Skalite (ski jumping hill)

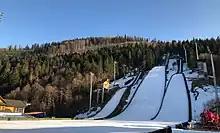

Skocznia Skalite im. Beskidzkich Olimpijczyków ("Beskid Olympians Skalite Ski Jumping Hill") is a complex of three Polish ski jumping hills located in Szczyrk – on the northern slope of the Skalite mountain (864 m), at an altitude of 620 m.